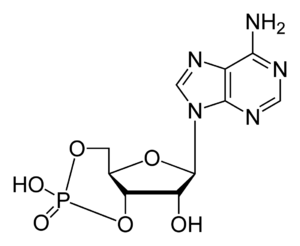
Adenosinmonofosfat
Den kemiske struktur af cAMP, cyklisk adenosinmonofosfat
Adenosinmonofosfat er et nukleotid der består af purin-basen adenin forbundet til ribose via en N-glykosidbinding, samt én fosfatenhed bundet til riboseenhedens 5'-position via en fosfatesterbinding.